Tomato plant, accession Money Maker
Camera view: tilt-top (135 deg); turntable rotation: 330 degrees
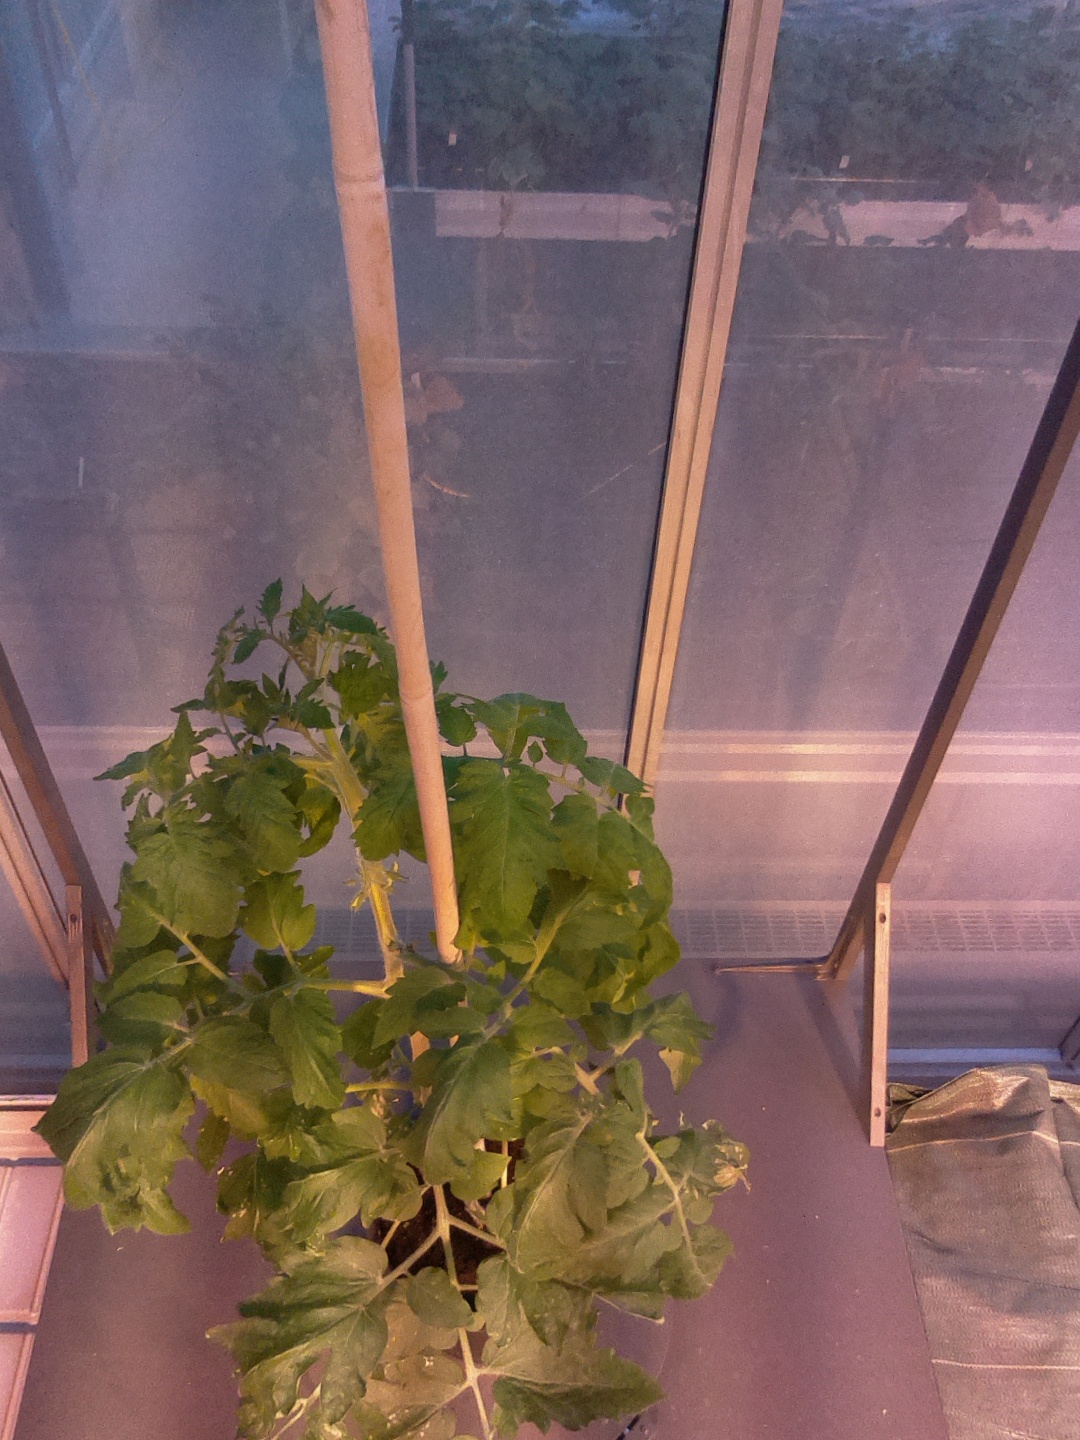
BBCH growth stage 65: Full flowering, 50%-60% of flowers open, first petals falling